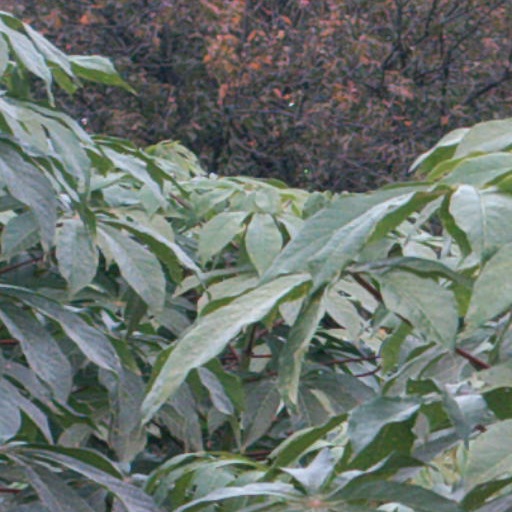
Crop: cassava